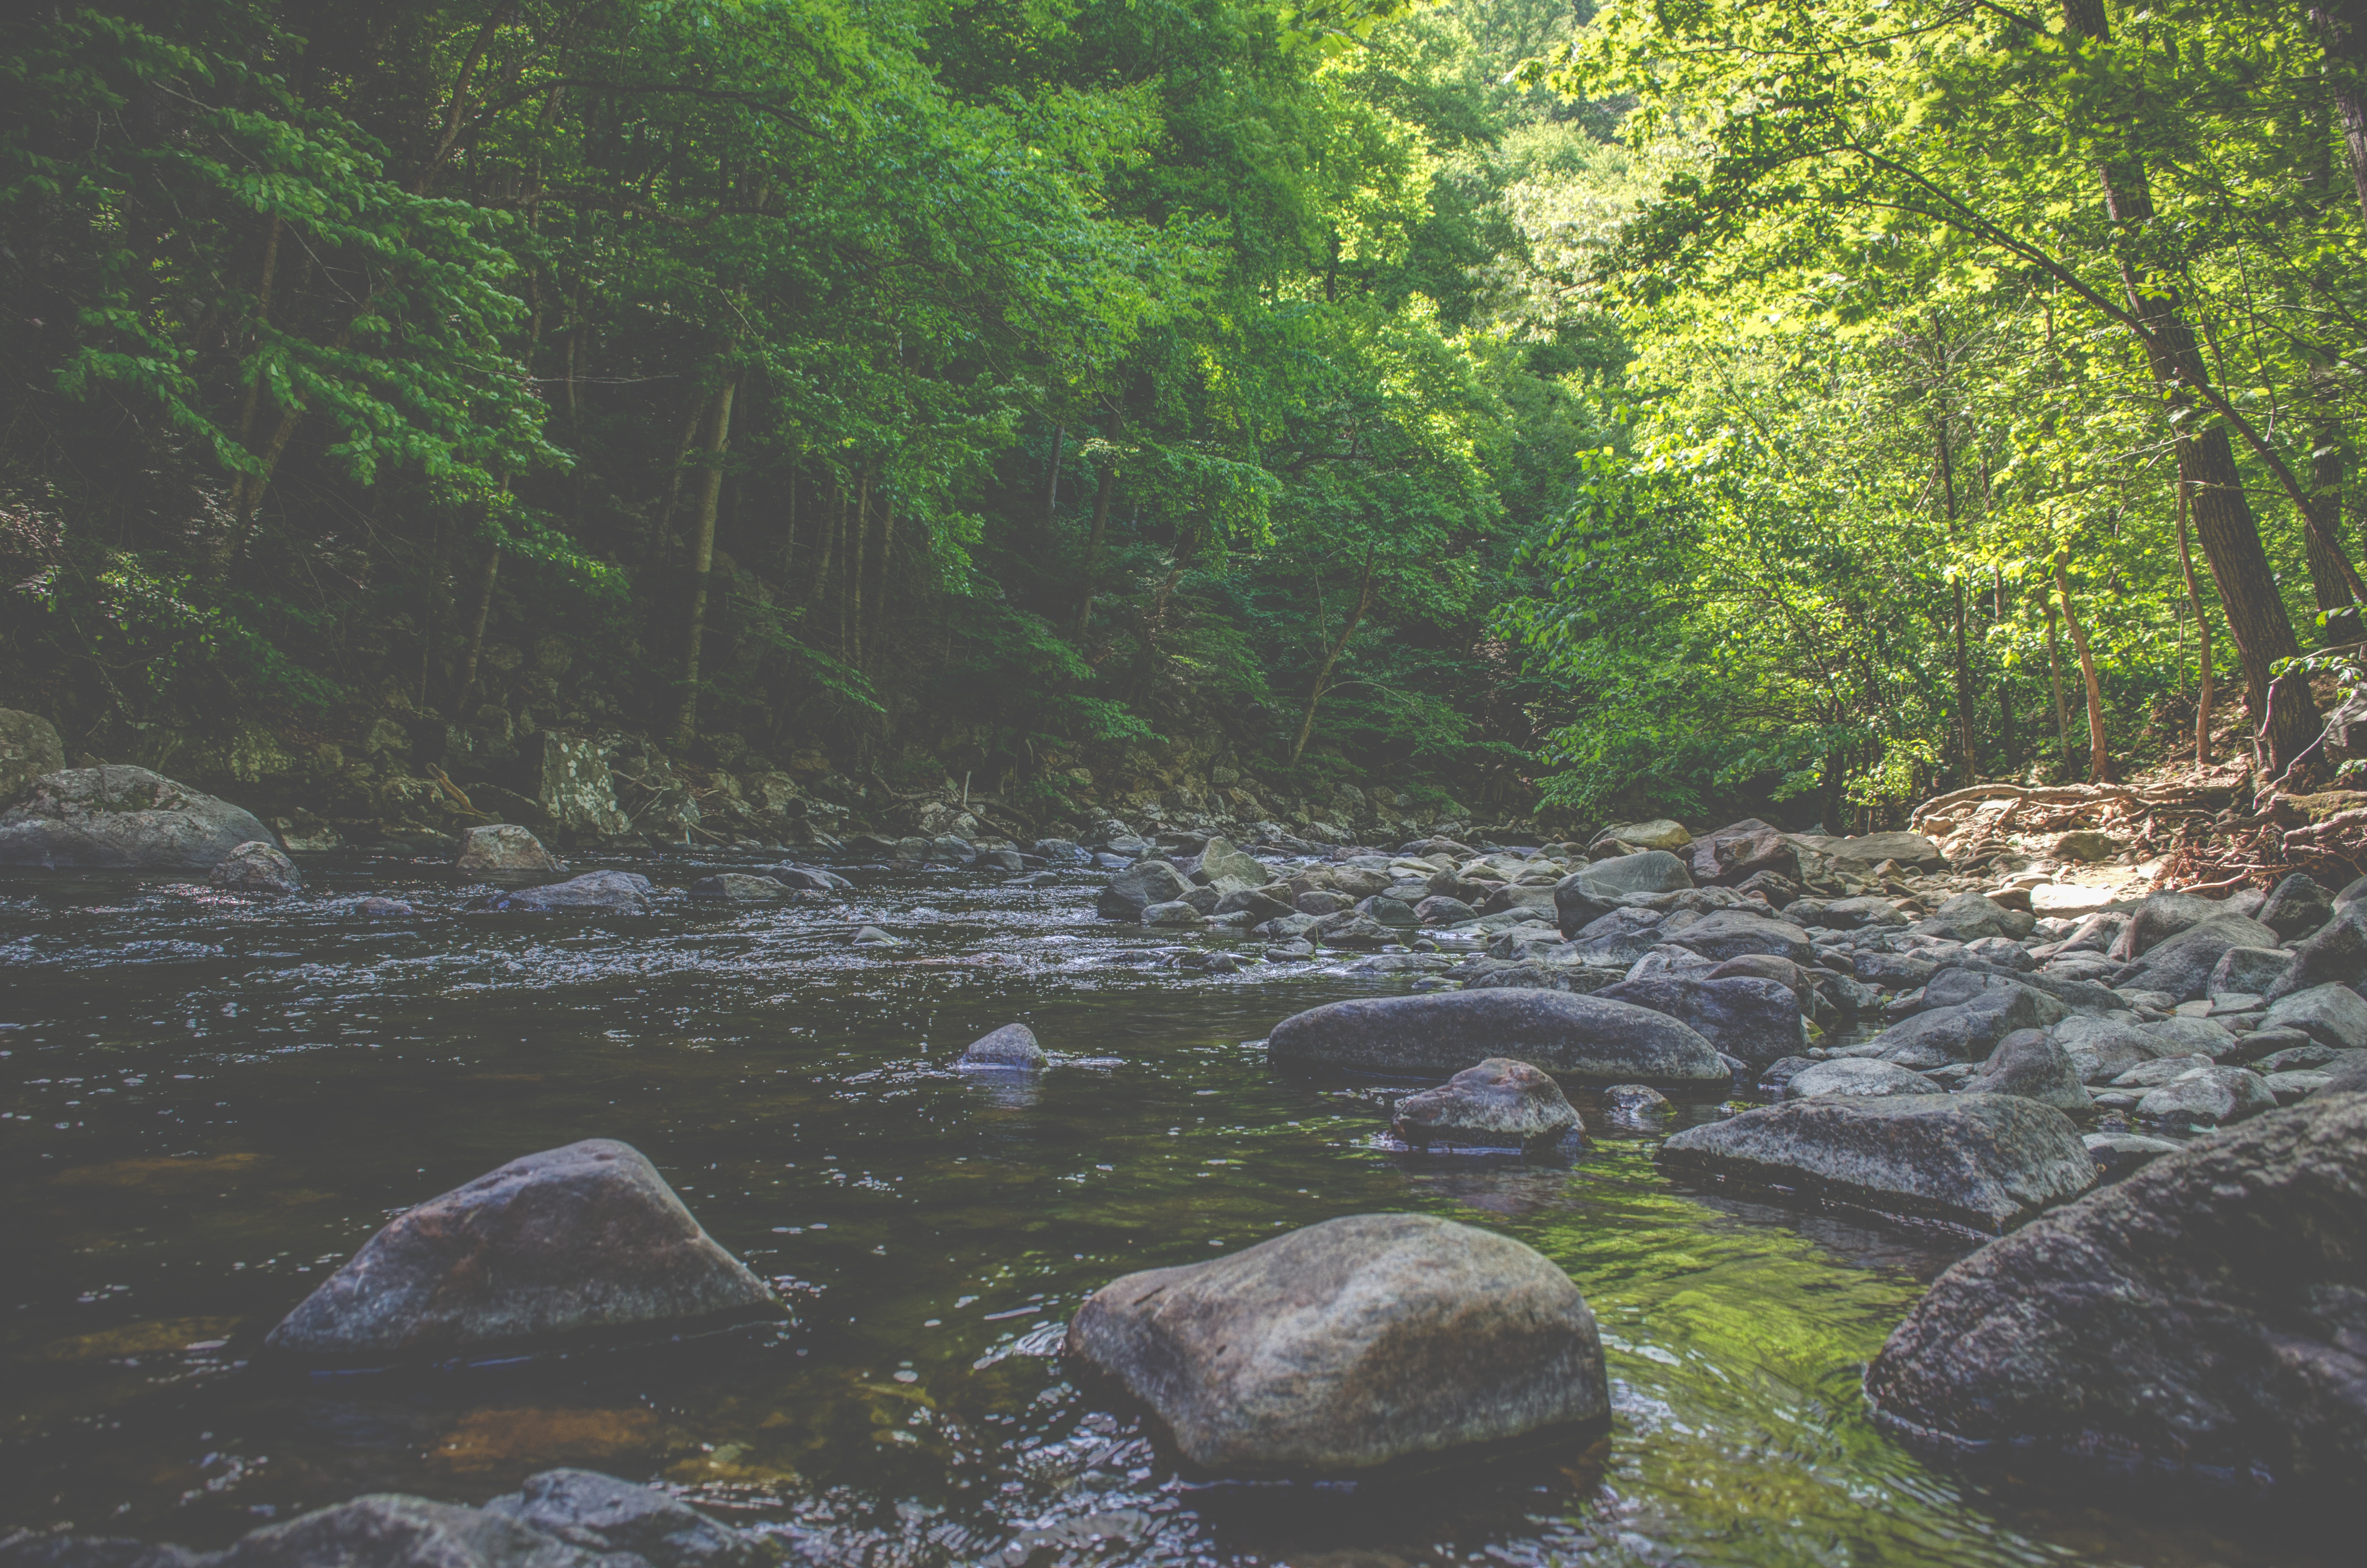
tree, nature, forest, rock, creek, wilderness, river, stream, jungle, rapid, body of water, woodland, habitat, watercourse, landform, natural environment, geographical feature